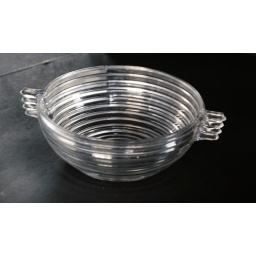
Glass bowl in Empire style.Probably 30'sI have a matching plate too.Please comment if you have any info on this item